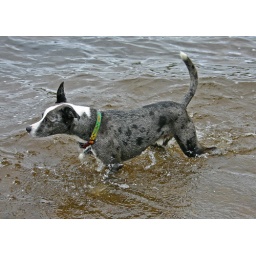
Ziggy in the water he is looking at the ducks not in shot gear canon 300D